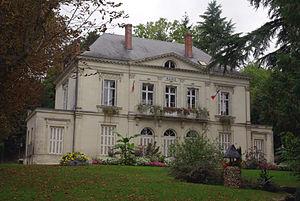
Mairie de Cinq-Mars-la-Pile
Cinq-Mars-la-Pile est une commune française du département d'Indre-et-Loire, en région Centre-Val de Loire.
Le Val de Loire est inscrit sur la liste du patrimoine mondial de l'Unesco depuis le 30 novembre 2000 sous la référence 933bis. La justification de l'inscription du territoire s'appuie sur plusieurs critères : son patrimoine architectural qui comprend les Châteaux de la Loire, son paysage culturel exceptionnel et ses monuments culturels, témoins de la Renaissance et du siècle des Lumières. La liste comprend à cette date 160 communes réparties dans 2 régions et 4 départements sur une longueur de 280 kilomètres qui s'étend de Sully-sur-Loire à Chalonnes.